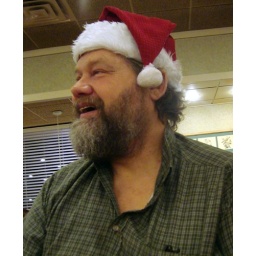
van in santa hat 12